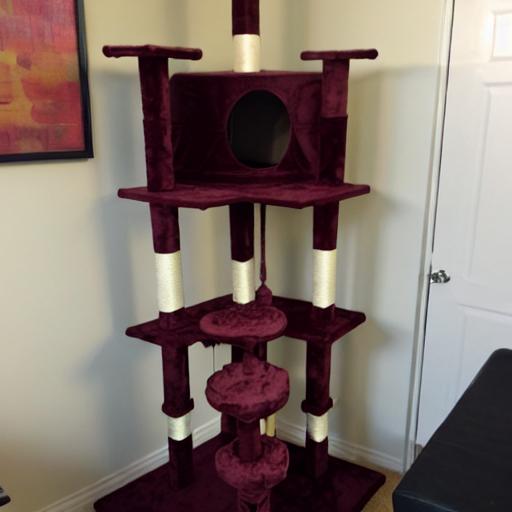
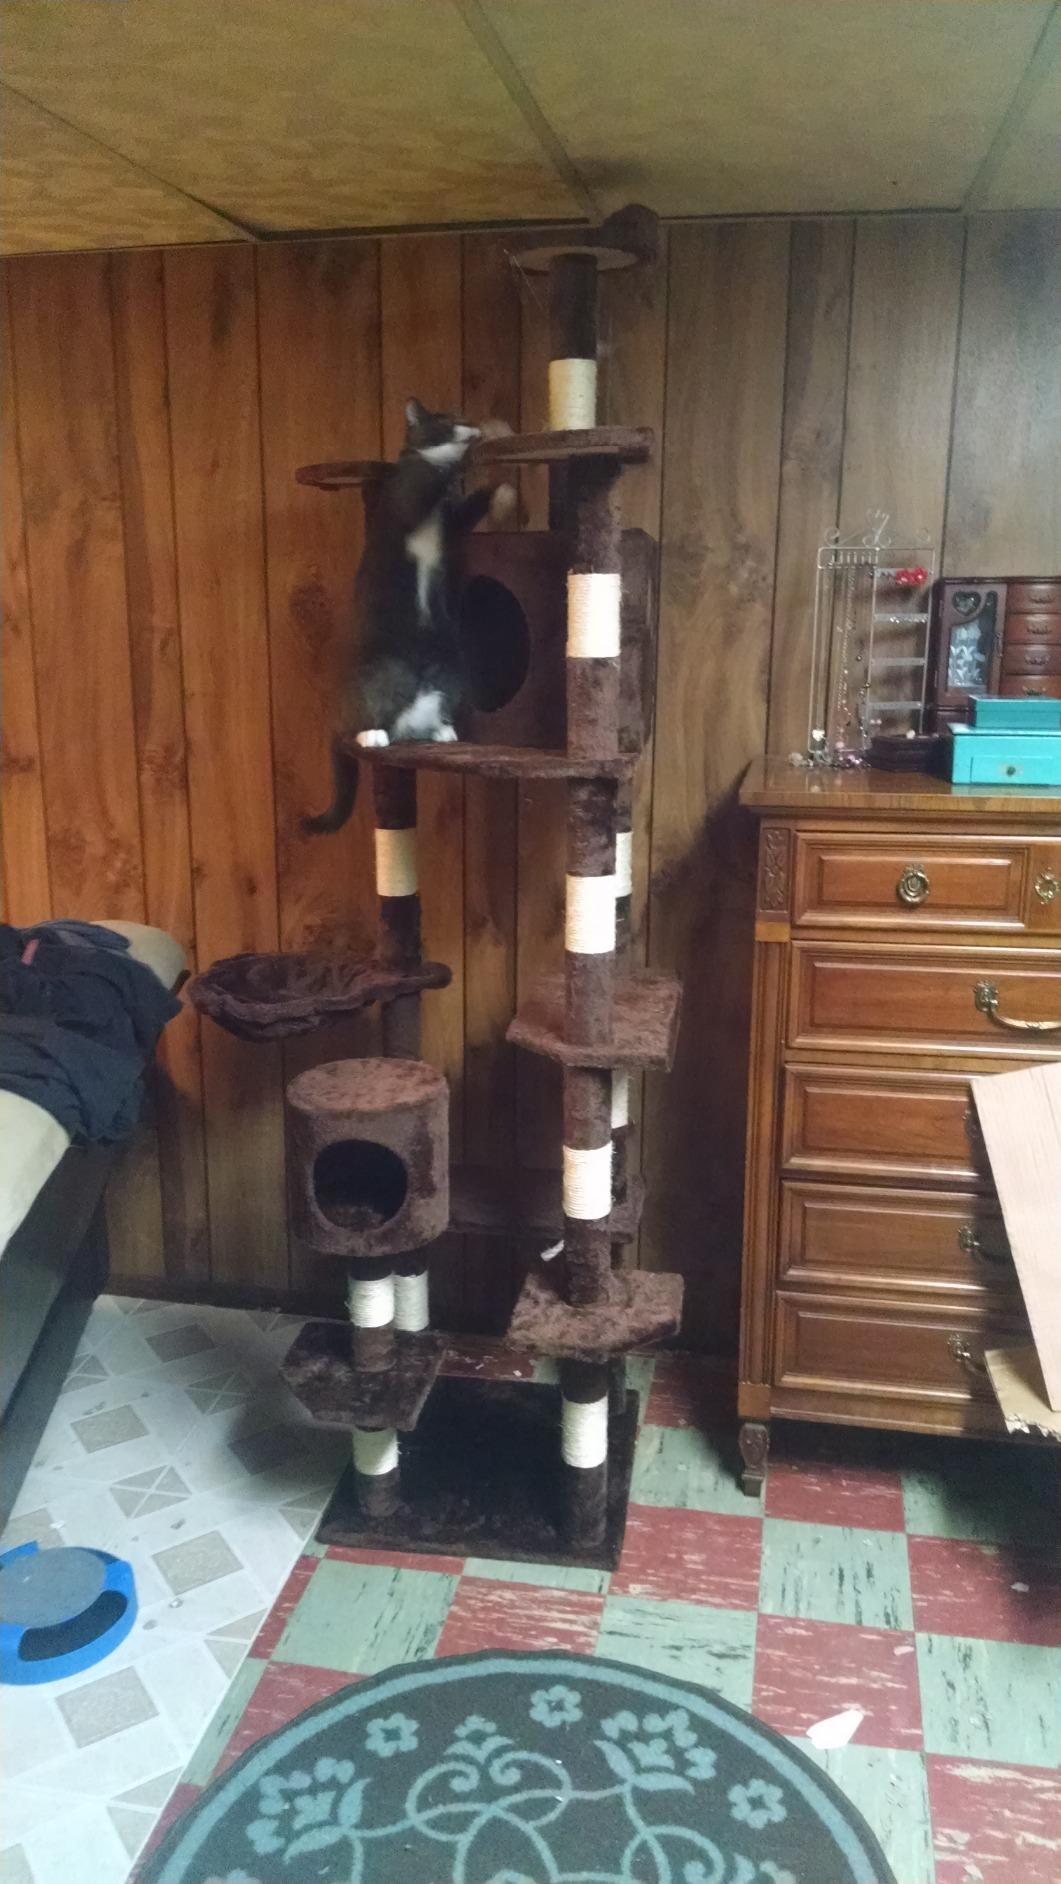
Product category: items_cat tree
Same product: no